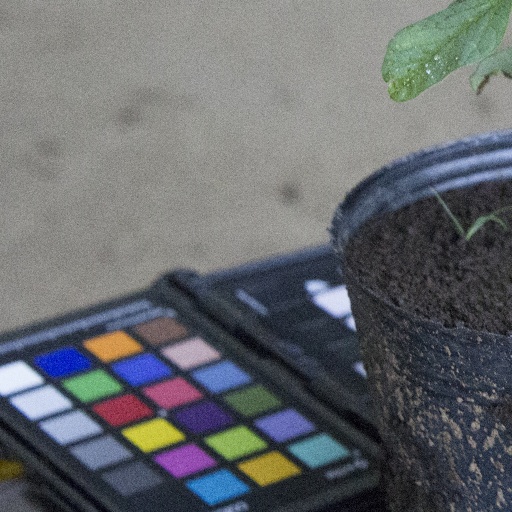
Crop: soybean